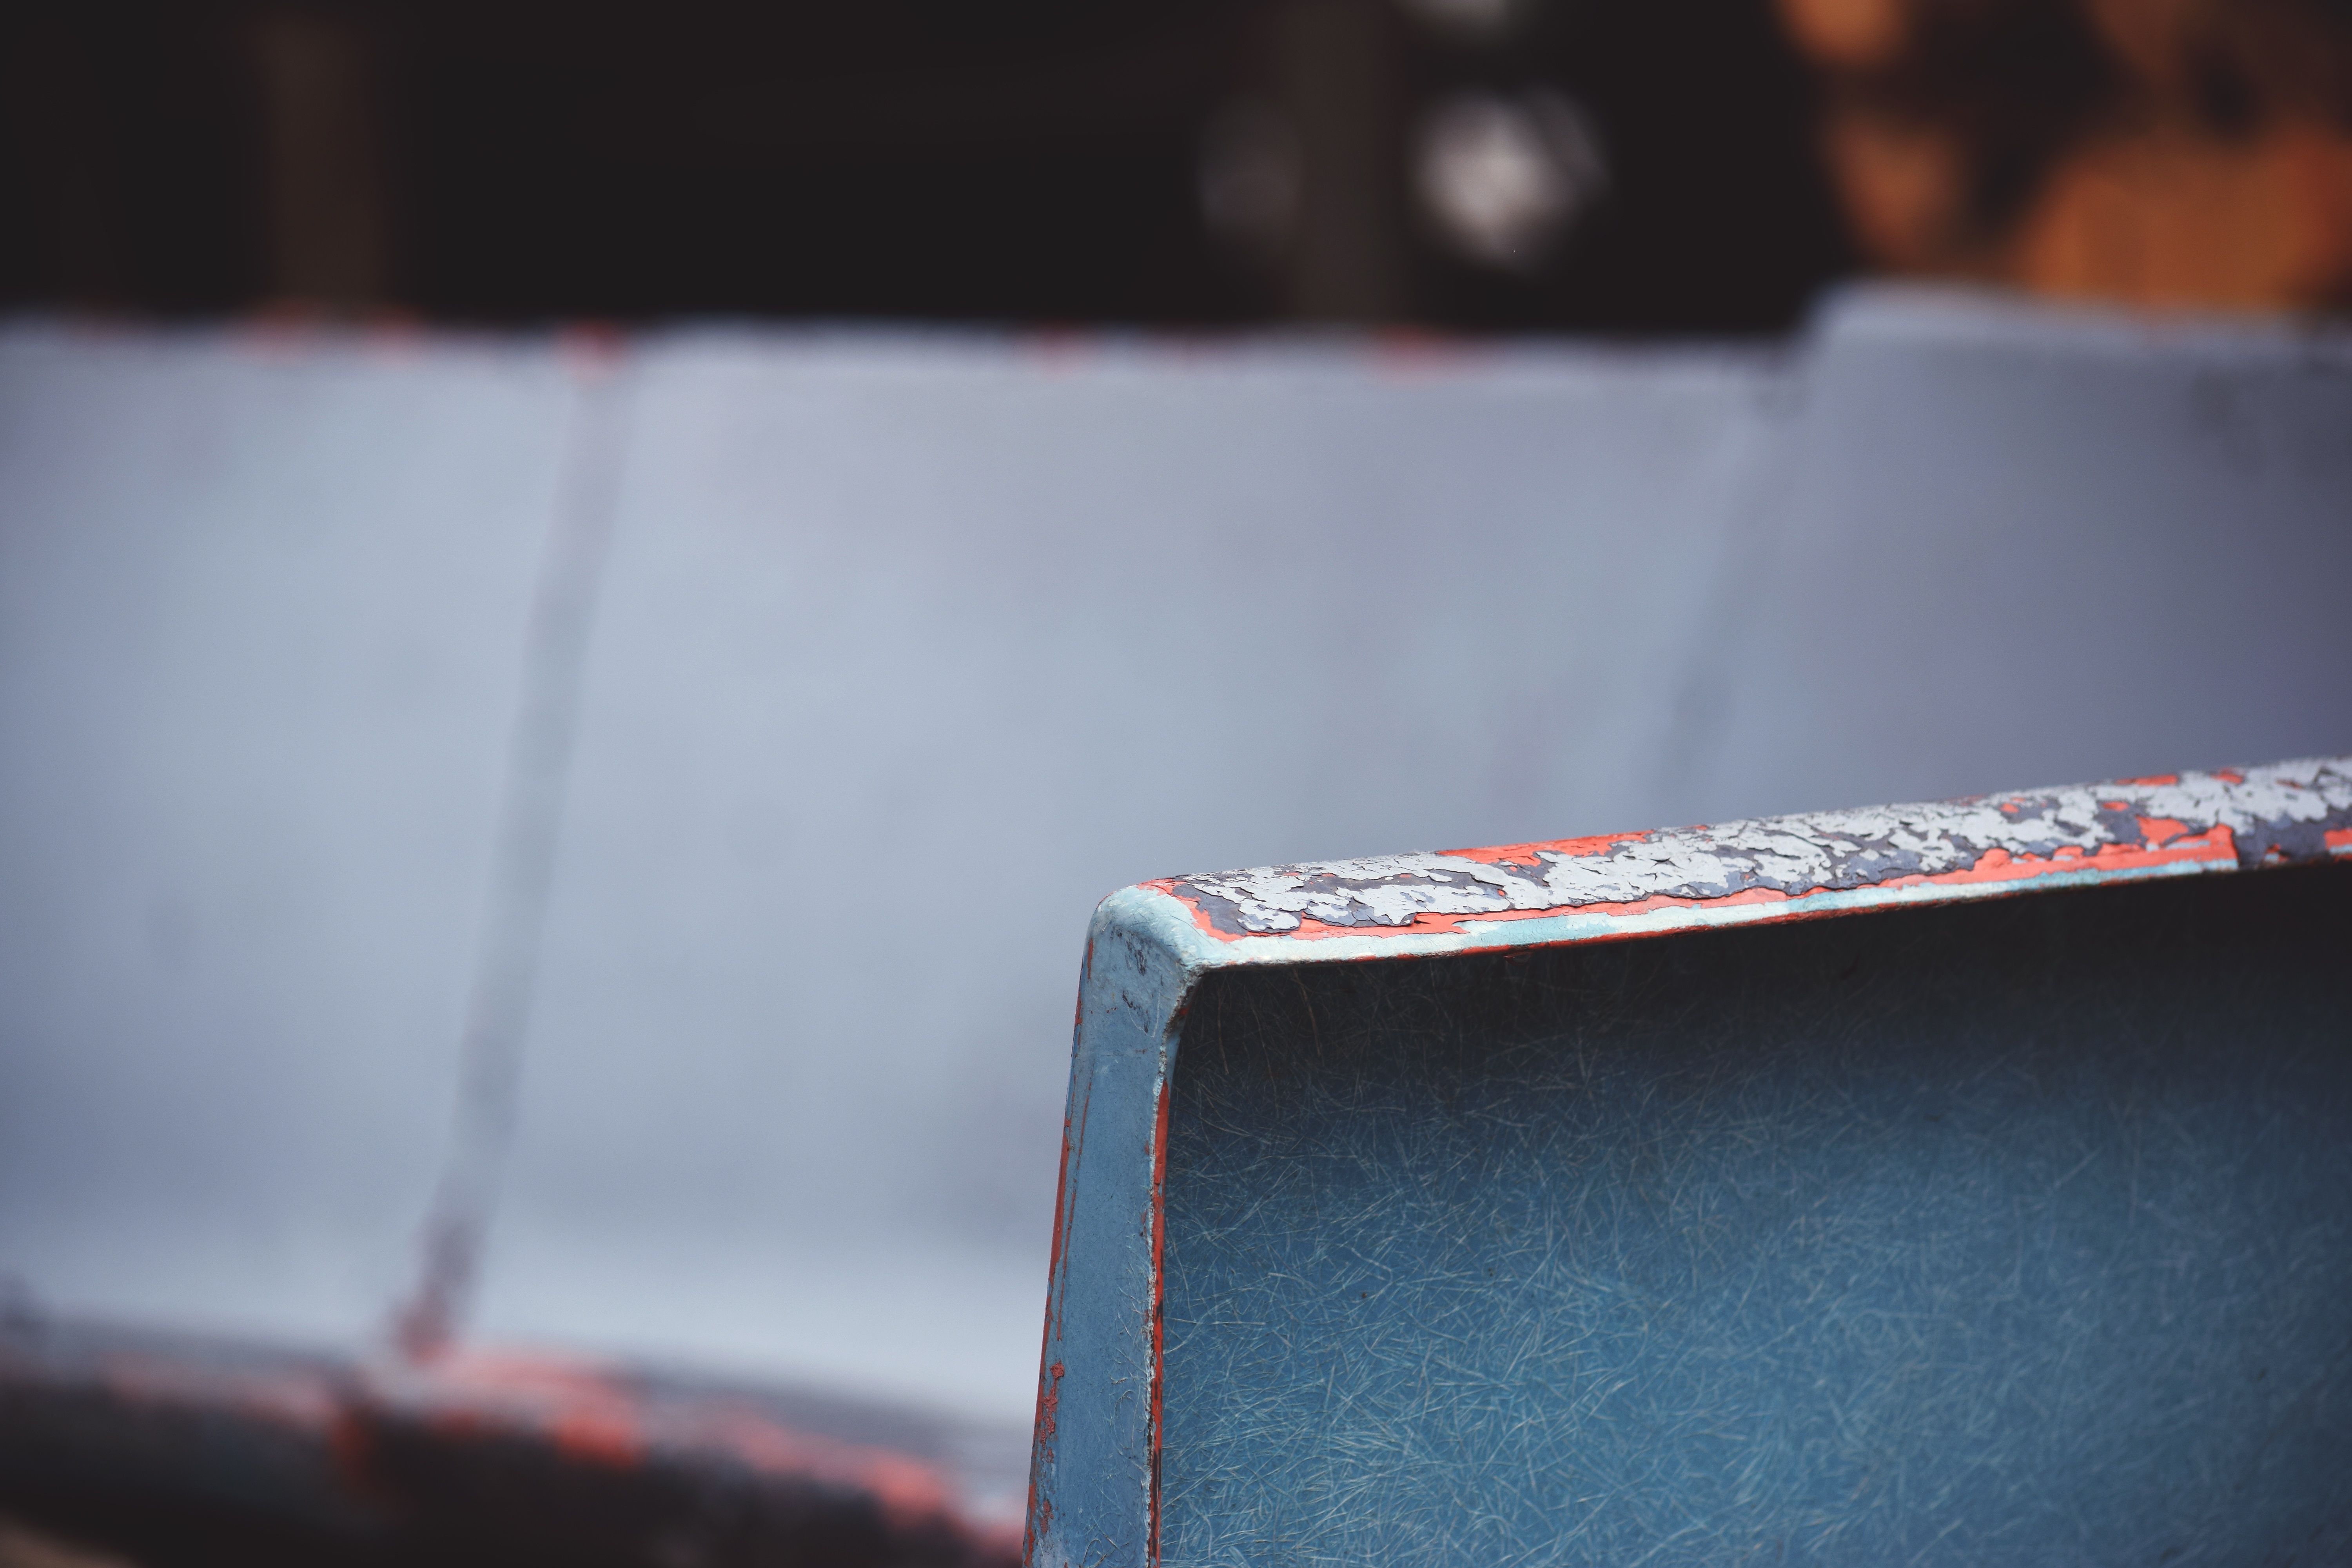
white, red, color, blue, black, art, design, glasses, shape